Intercollegiate sports team champions

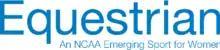
Logo of ESW Equestrian

Equestrian became an NCAA Emerging Sports for Women in 2002.